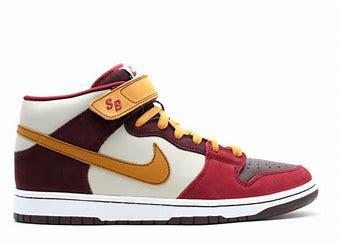
Brand: Nike
Model: Dunk Mid Pro SB